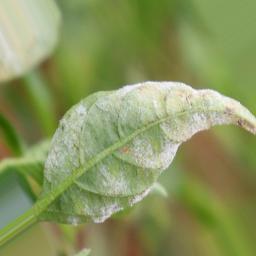
Label: powdery mildew